Gompa Drophan Ling in Darnków

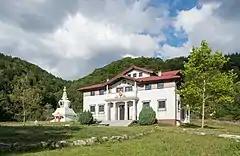
Gompa's main building in Darnków

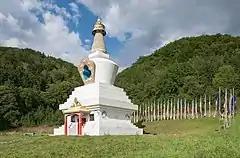
Stupa

In 1995 two members of the sangha donated the 7 hectares estate in Darnków to Chimé Rigdzin Rinpoche. Rinpoche handed the estate over to the Polish Buddhist Khordong Association with recommendation to establish the Buddhist temple and the centre of seclusions there, thus creating the place where the Dziangter and Khordong tradition would develop.